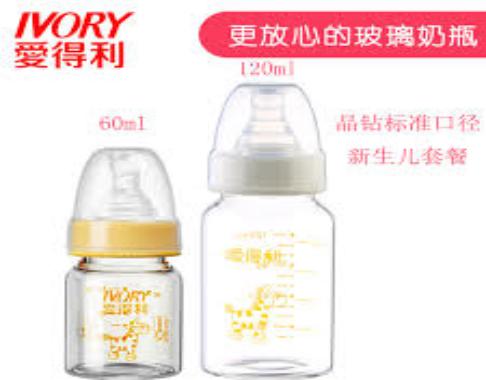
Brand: IVORY
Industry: Necessities